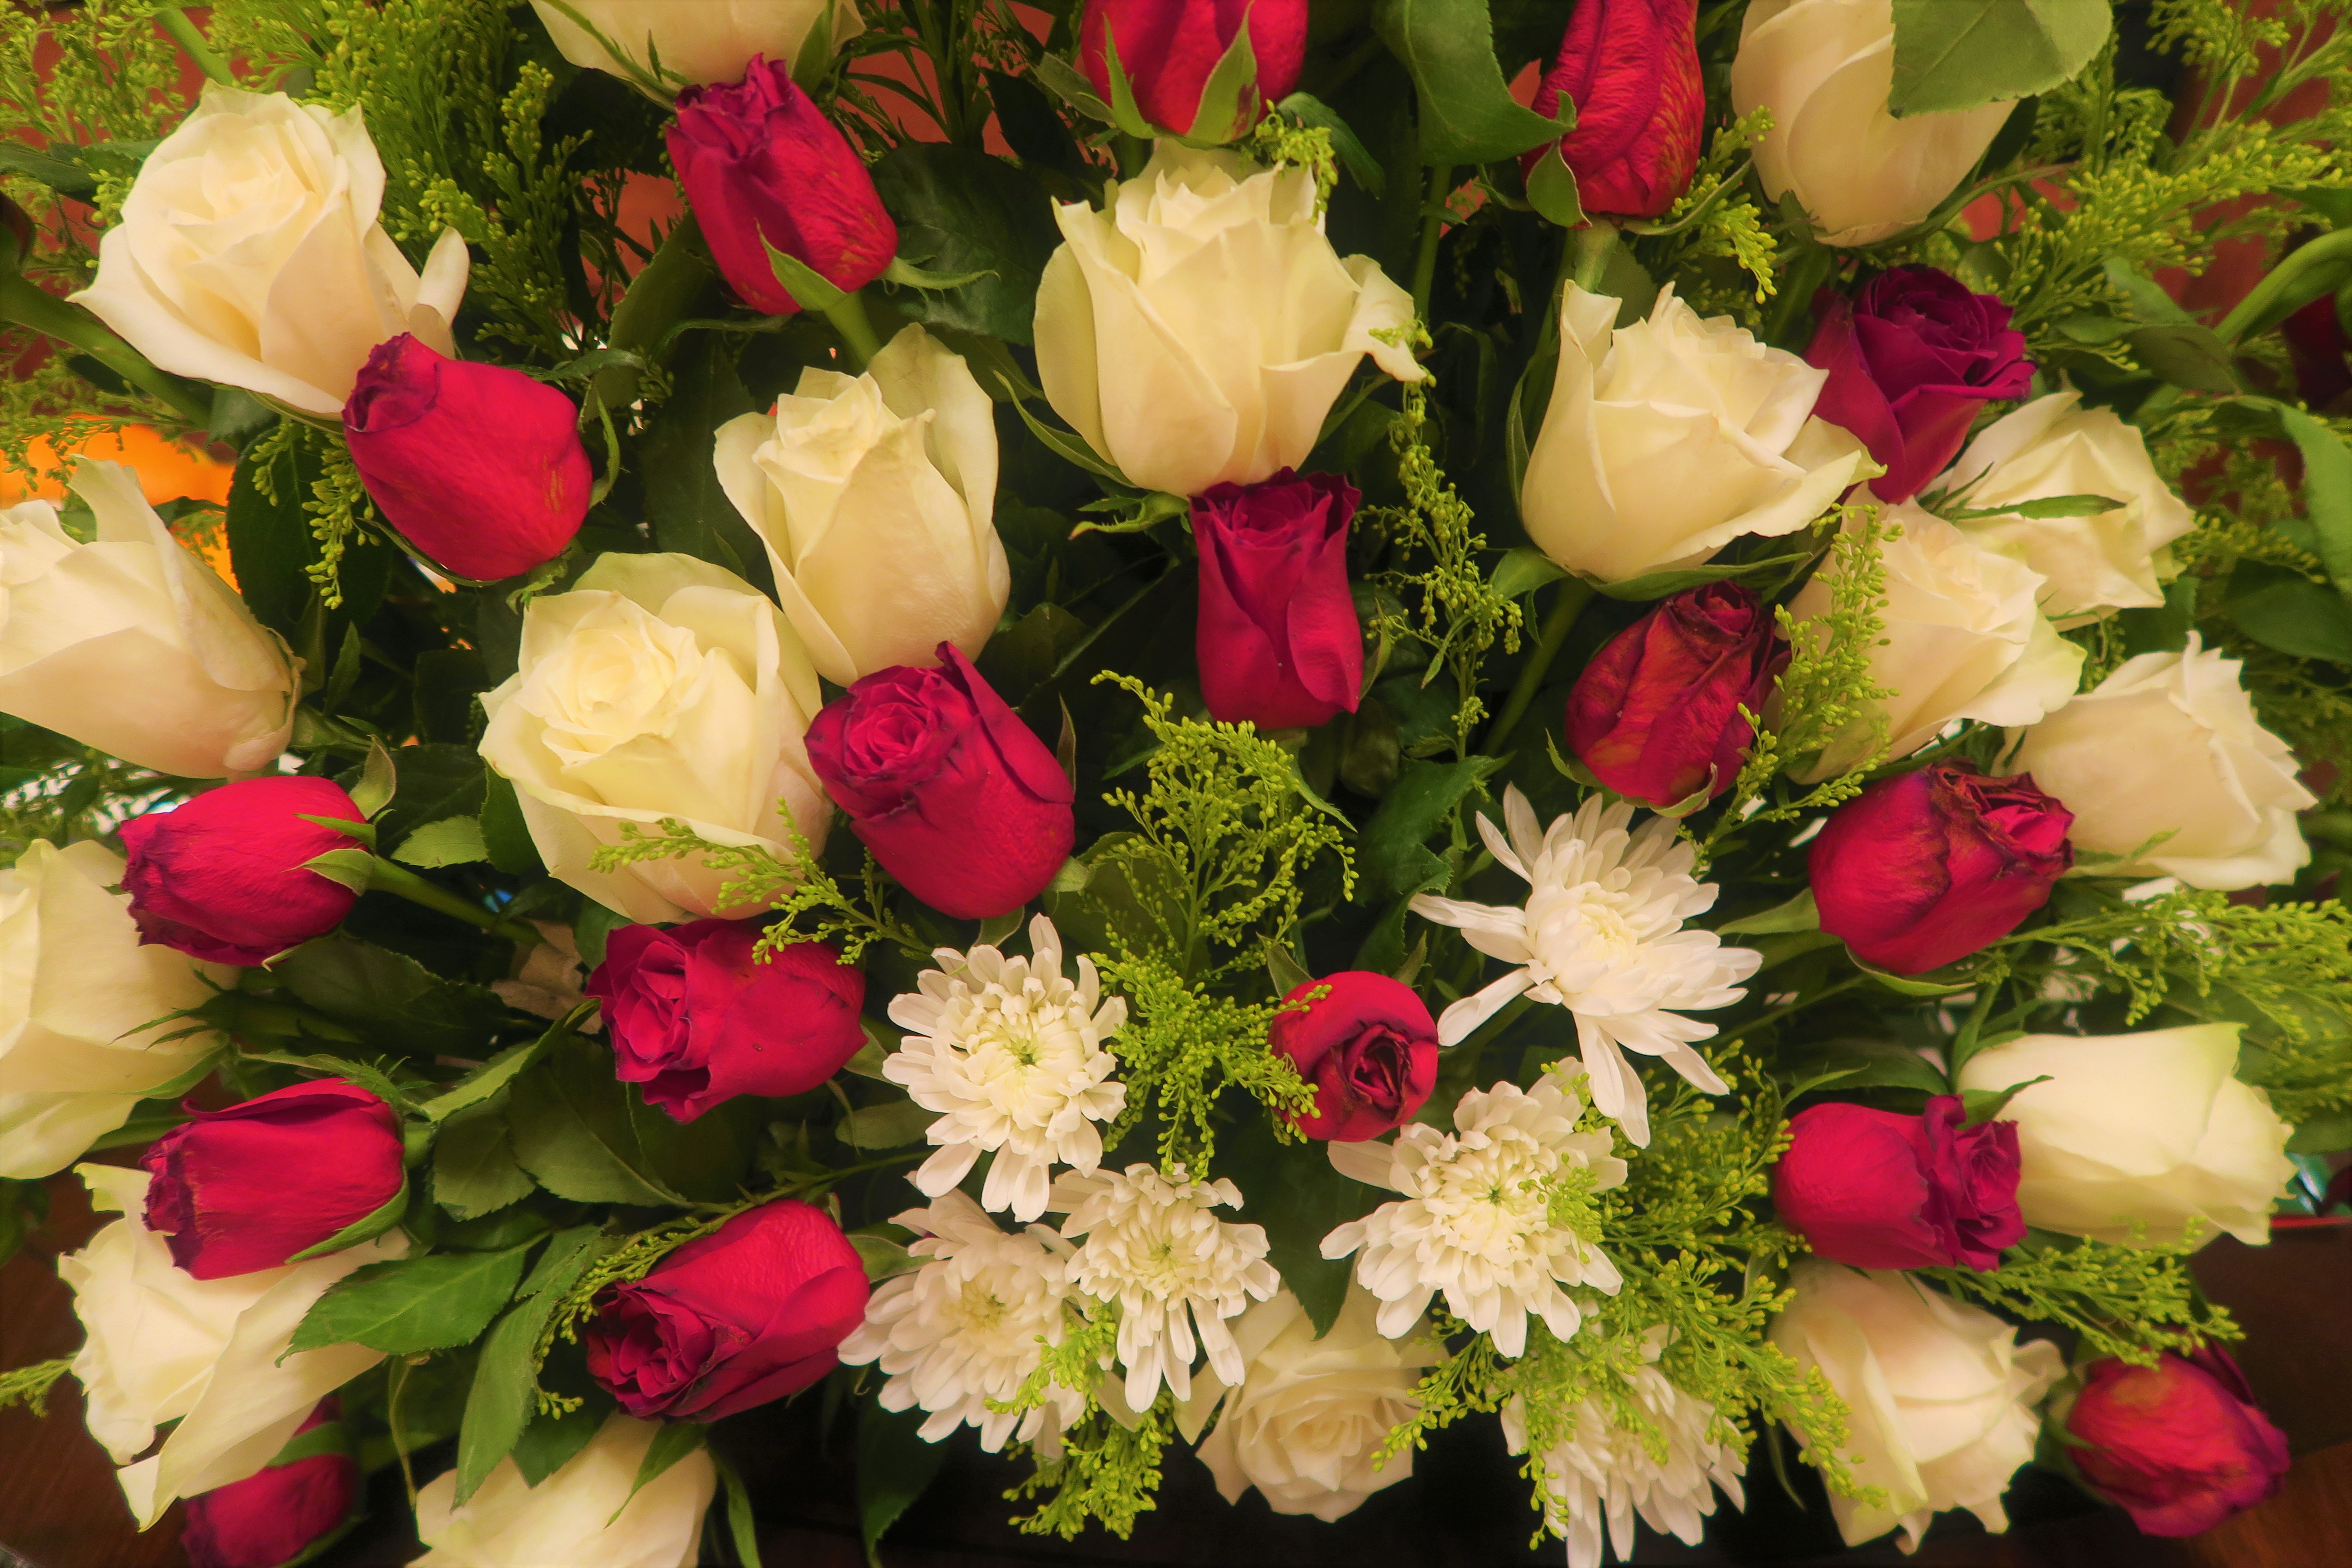
flower, spring, nature, plant, tree, beautiful, rose, red, floristry, flower arranging, bouquet, cut flowers, floral design, garden roses, petal, flowering plant, rose family, pink, artificial flower, rose order, artwork, annual plant, art, centrepiece, building